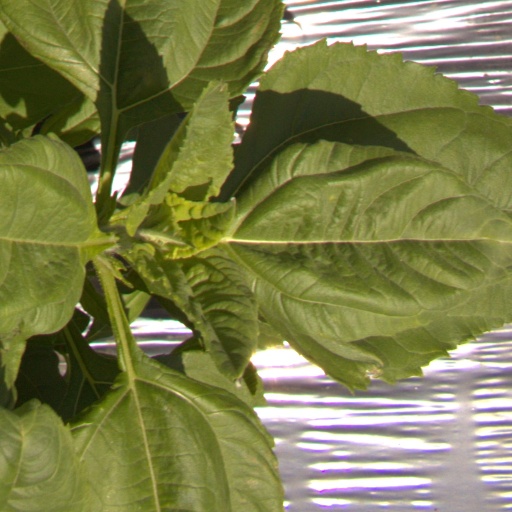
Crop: Jerusalem artichoke